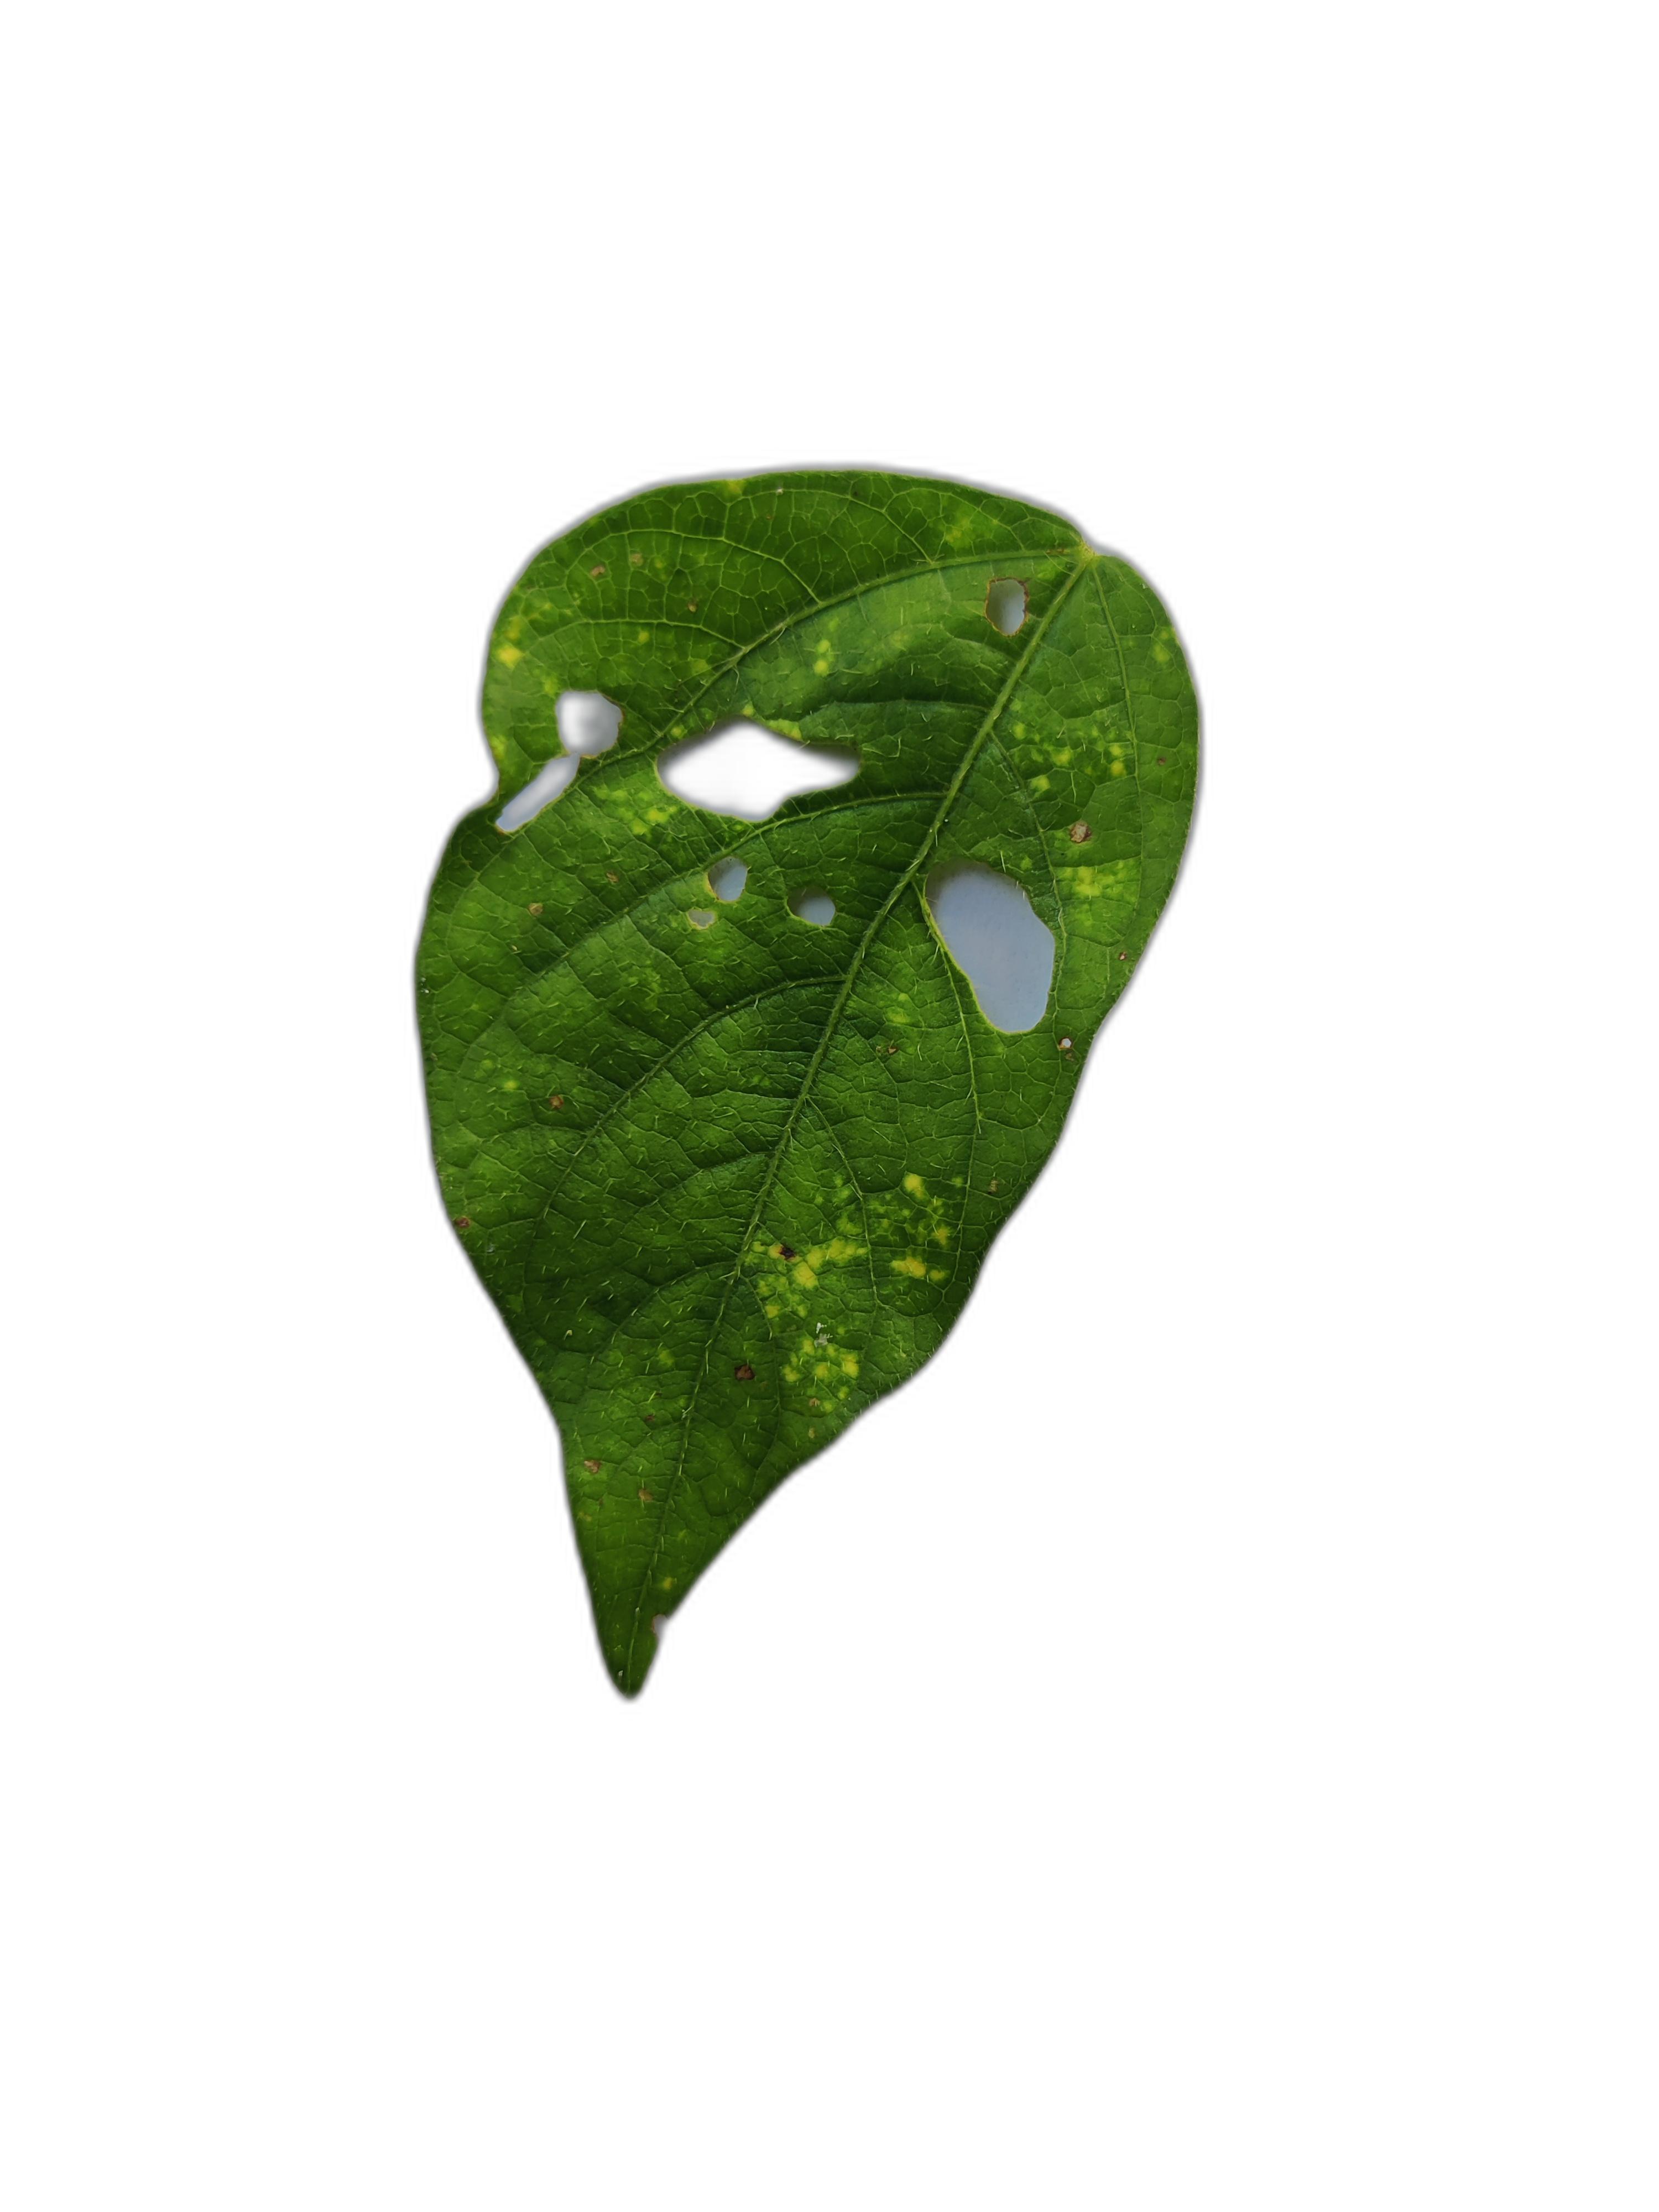
Label: Yellow Mosaic